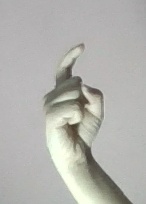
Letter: ra